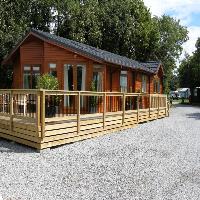
Weather: sun or clear